Vía Verde de Ojos Negros

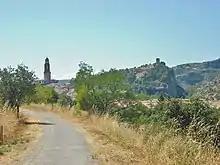
The town of Jérica seen from the Ojos Verdes greenway.

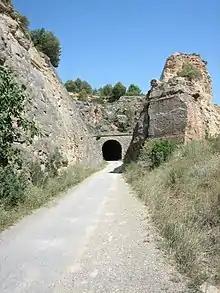
Tunnel on the Via Verde de Ojos Negros near Segorbe.

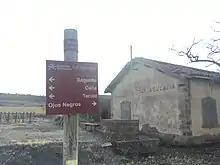
Signage at Santa Eulalia del Campo station.

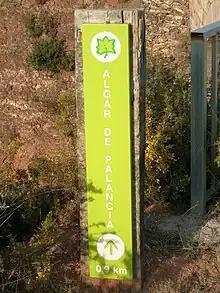
Route marker sign near Algar de Palancia in Valencia.

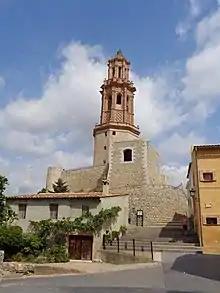
The Mudejar bell tower in Jérica

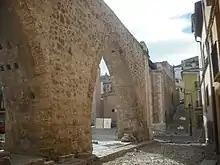
Detail of 14th-century aqueduct in Segorbe

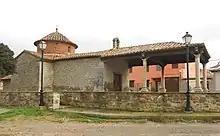
Hermitage of Saint Roch, Albentosa

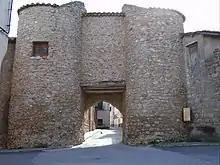
Teruel Gate, Sarrión

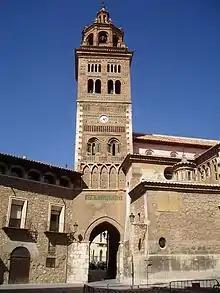
The tower of Teruel Cathedral

In 2001, the Valencian Regional Government decided to convert the stretch of the former railway running from Algimia d'Alfara to Barracas into a rail trail. A similar decision was later taken by the Aragon Regional Government in relation to the stretch of line running within Aragon to the village of Santa Eulalia del Campo.